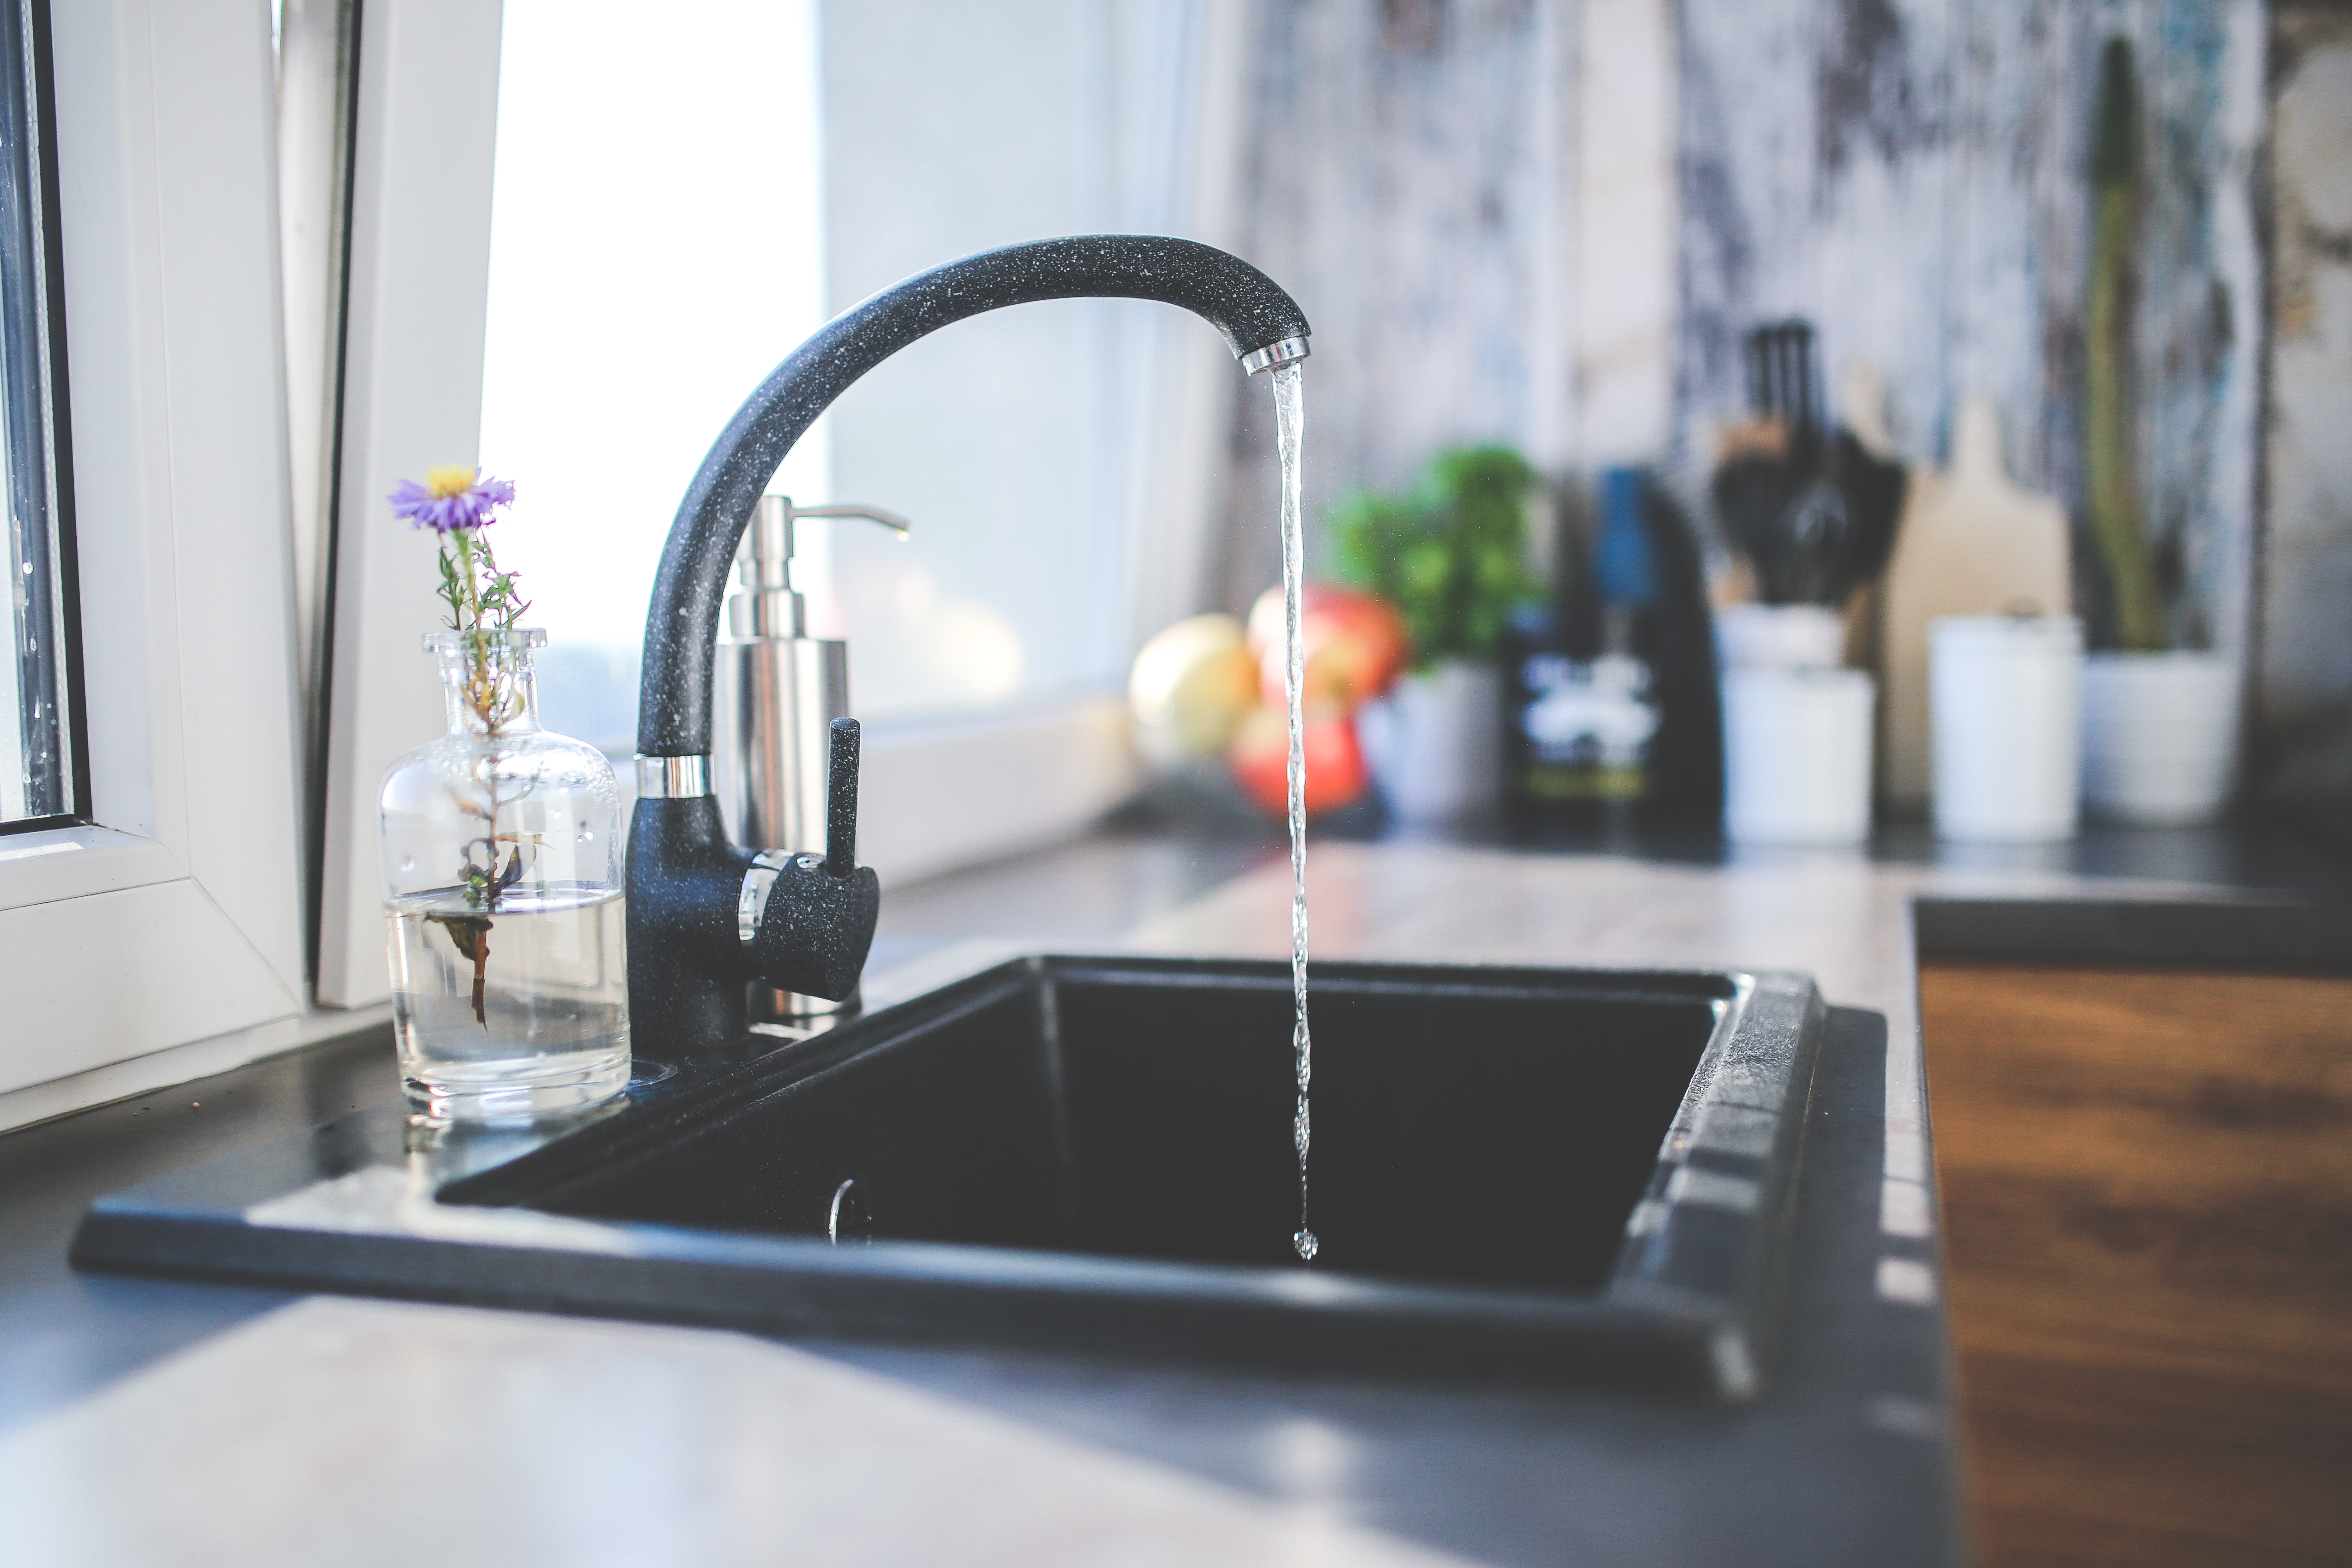
table, water, floor, interior, glass, kitchen, sink, furniture, room, countertop, interior design, tap, design, faucet, flooring, plumbing fixture